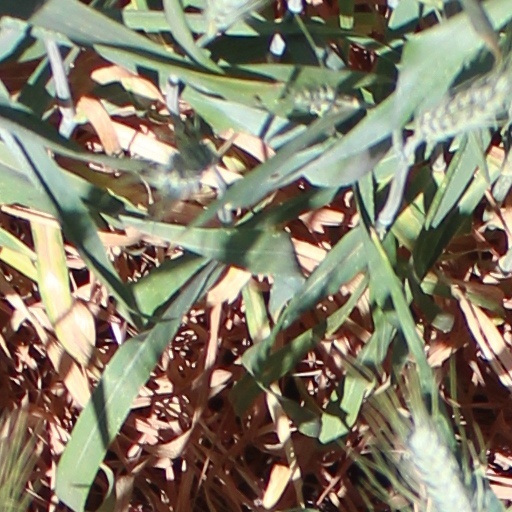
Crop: wheat